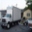
Label: truck